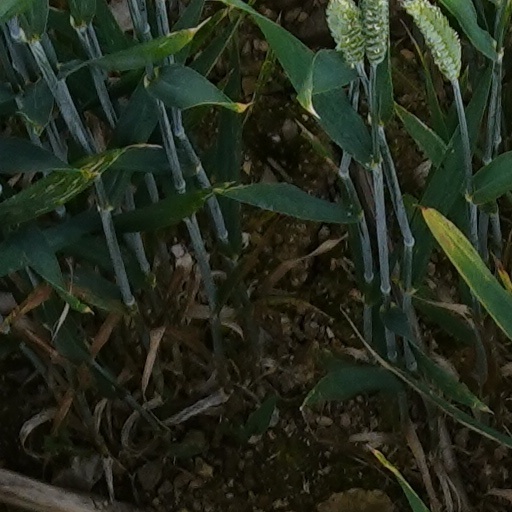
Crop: wheat